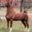
Label: horse